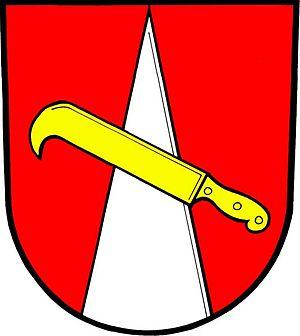
Pravčice est une commune du district de Kroměříž, dans la région de Zlín, en République tchèque. Sa population s'élevait à 732 habitants en 2018.